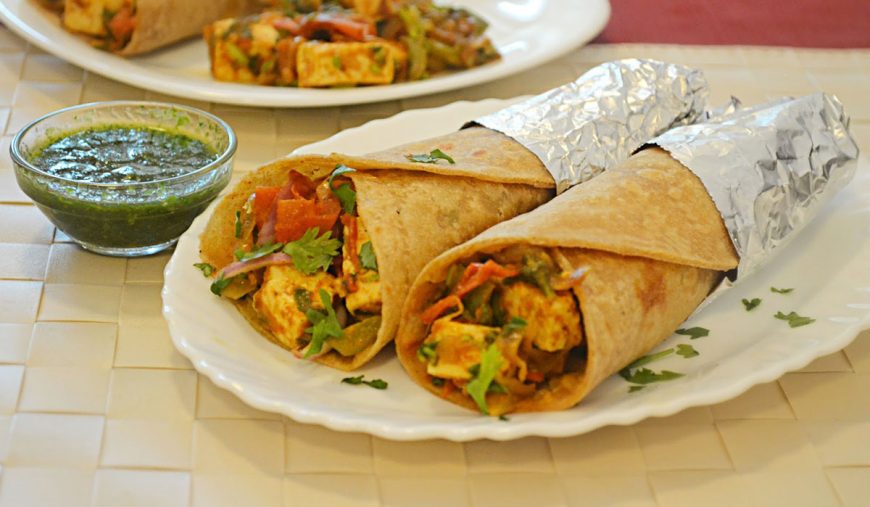
Dish: kaathi_rolls